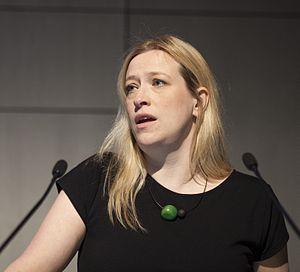
Eygló Hardhardóttir est une femme politique islandaise, membre du gouvernement Gunnlaugsson comme ministre des Affaires sociales et du Logement depuis 2013, du Parti du progrès. Elle est députée à l'Althing depuis 2008.